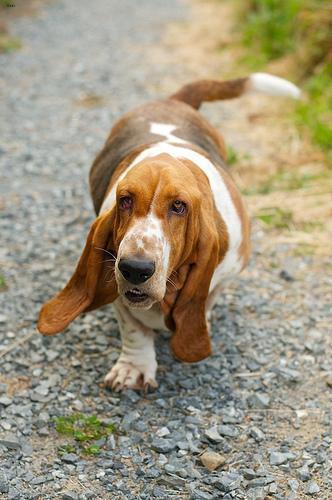
basset hound